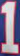
Number: 1